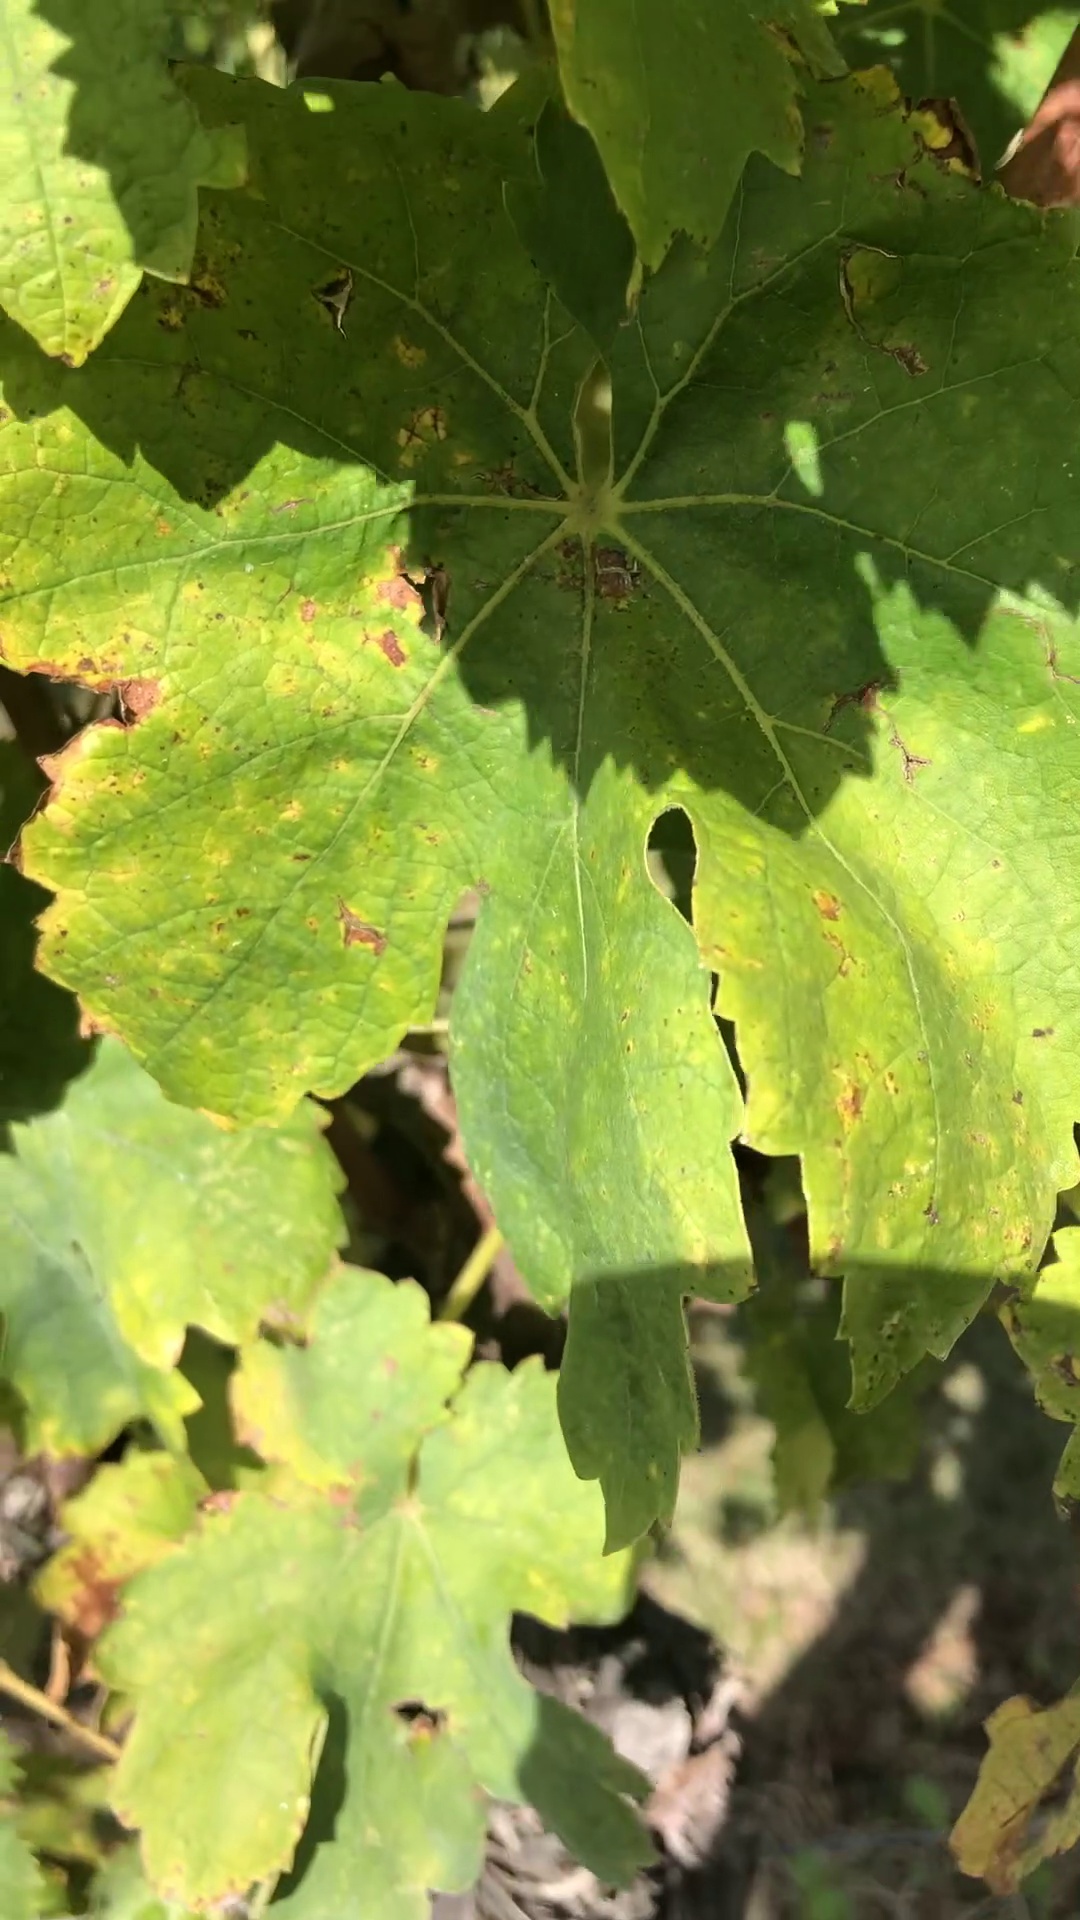
Label: healthy